Anne Spiegel

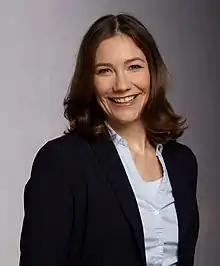
Spiegel in 2016

Anne Spiegel (born 15 December 1980) is a German politician of Alliance 90/The Greens. She served as Federal Minister for Family Affairs, Senior Citizens, Women and Youth in the cabinet of Chancellor Olaf Scholz since 8 December 2021; she announced her resignation on 11 April and was dismissed by the President on 25 April 2022